Severus Alexander

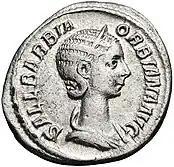

Alexander's only known wife was Sallustia Orbiana, "Augusta", whom he married in 225 when she was 16 years old. Their marriage was arranged by Alexander's mother, Mamaea. According to historian Herodian, however, as soon as Orbiana received the title of "Augusta", Mamaea became increasingly jealous and resentful of Alexander's wife due to Mamaea's excessive desire of all regal female titles. Alexander divorced and exiled Orbiana in 227, after her father, Seius Sallustius, was executed after being accused of treason.